F. Augustus Heinze

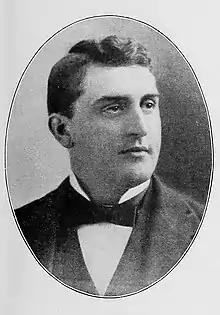
Heinze in the 1890s

Heinze arrived in Butte, Montana, in 1889 as a mining engineer for the Boston and Montana Company. He became known for his hard drinking and fun-loving antics in Butte's saloons and gambling dens, whilst donning society dress and having a shy demeanor and polished manners that impressed the ladies. Assisted by an inheritance of $50,000 from his recently deceased father, Heinze revelled in working hard to be a significant player. In 1894, Heinze's Montana Ore Purchasing Company opened a sophisticated new smelter, allowing Heinze to offer low-priced smelting to small mining companies. Originally, Heinze had to lease mines and secure ore from independent companies in order to keep operating. Heinze was able to locate rich ore bodies and the Rarus Mine, purchased in 1895, turned out to be one of Butte's premier mining properties.